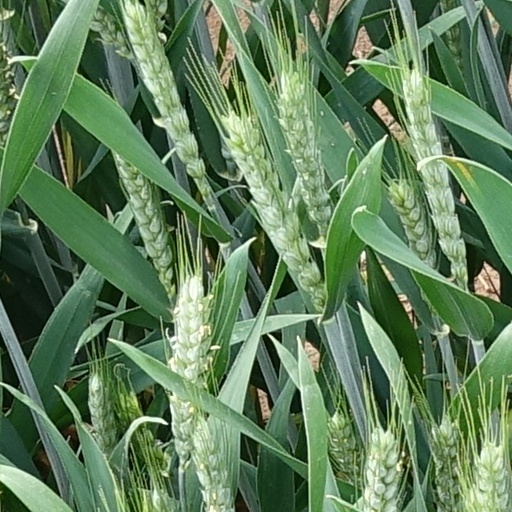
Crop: wheat